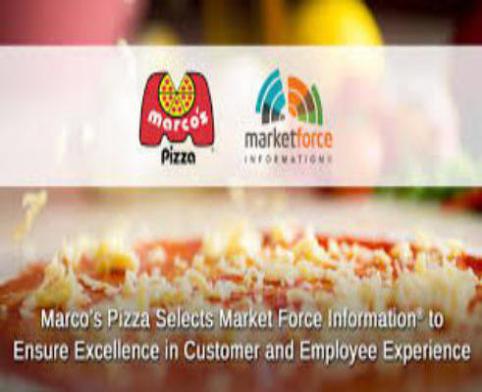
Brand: marco's pizza
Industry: Food